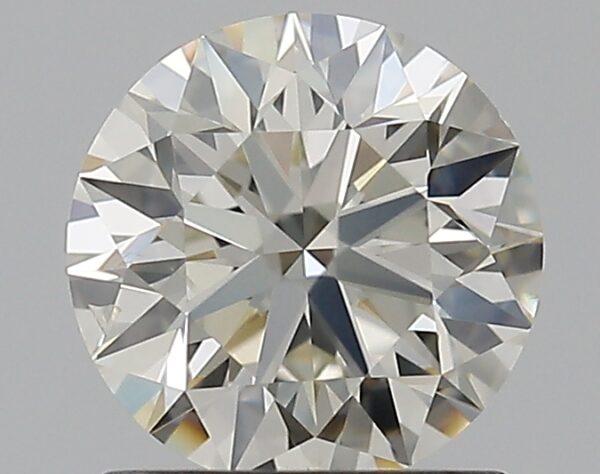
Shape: round
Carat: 1
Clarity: SI1
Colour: K
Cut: EX
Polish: EX
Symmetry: EX
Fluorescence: F
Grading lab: GIA
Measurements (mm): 6.38 x 6.4 x 3.99